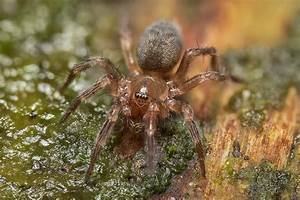
Label: spider